Café society

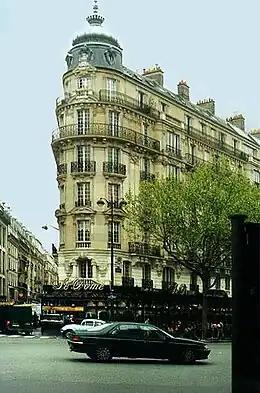
Le Dôme Café in Paris, frequented by School of Paris artists during the 1920s and 1930s.

Café society was the description of the "Beautiful People" and "Bright Young Things" who gathered in fashionable cafés and restaurants in New York, Paris and London beginning in the late 19th century. Maury Henry Biddle Paul is credited with coining the phrase "café society" in 1915. The term has also been used to describe the bohemian ensemble of artists and intellectuals in interwar Paris.